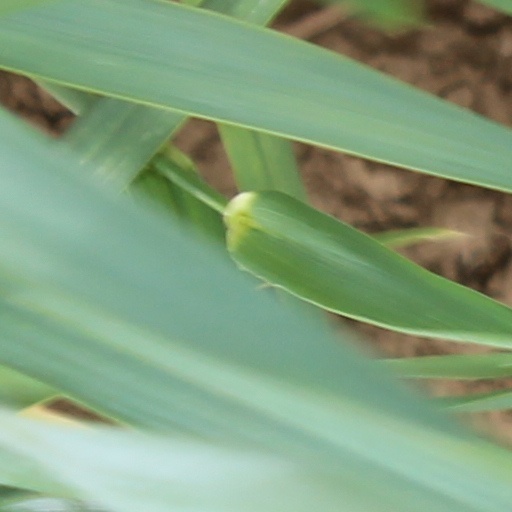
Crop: wheat